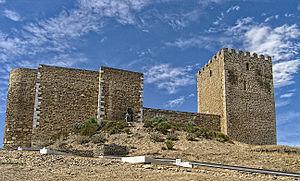
Mértola est une ville et une municipalité du Portugal faisant partie du District de Beja ayant une superficie de 1 292,8 km² et une population de 7 996 habitants.